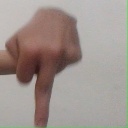
अक्षर: प